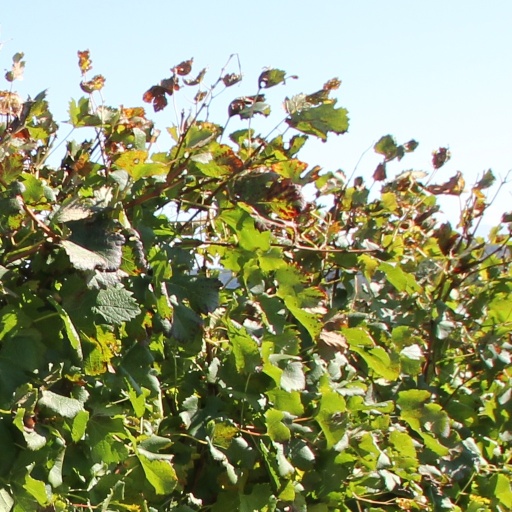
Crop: grape